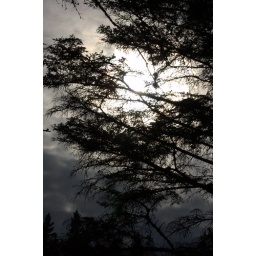
Like a lake in a sky with sun and coniferous.